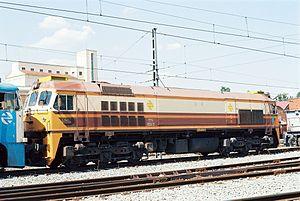
À la fin des années 1970, les machines de la série 319.0 construites par la MACOSA commencent à présenter de gros problèmes dans le fonctionnement de leurs générateurs, des déficiences dans le câblage électrique, et d'inquiétants signes de corrosion des carrosseries. Fin 1982, la Renfe passe un accord avec MACOSA pour la reconstruction intégrale des 20 premières unités de la série, les 319-001 à 021.